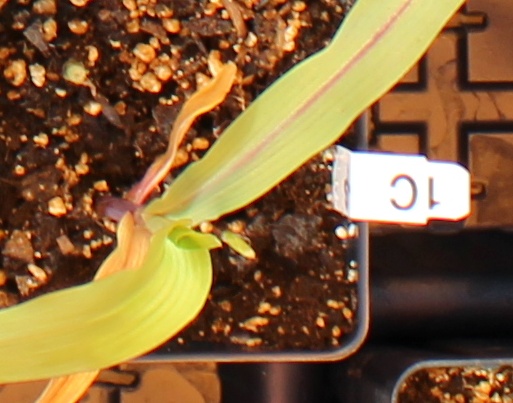
Label: Corn